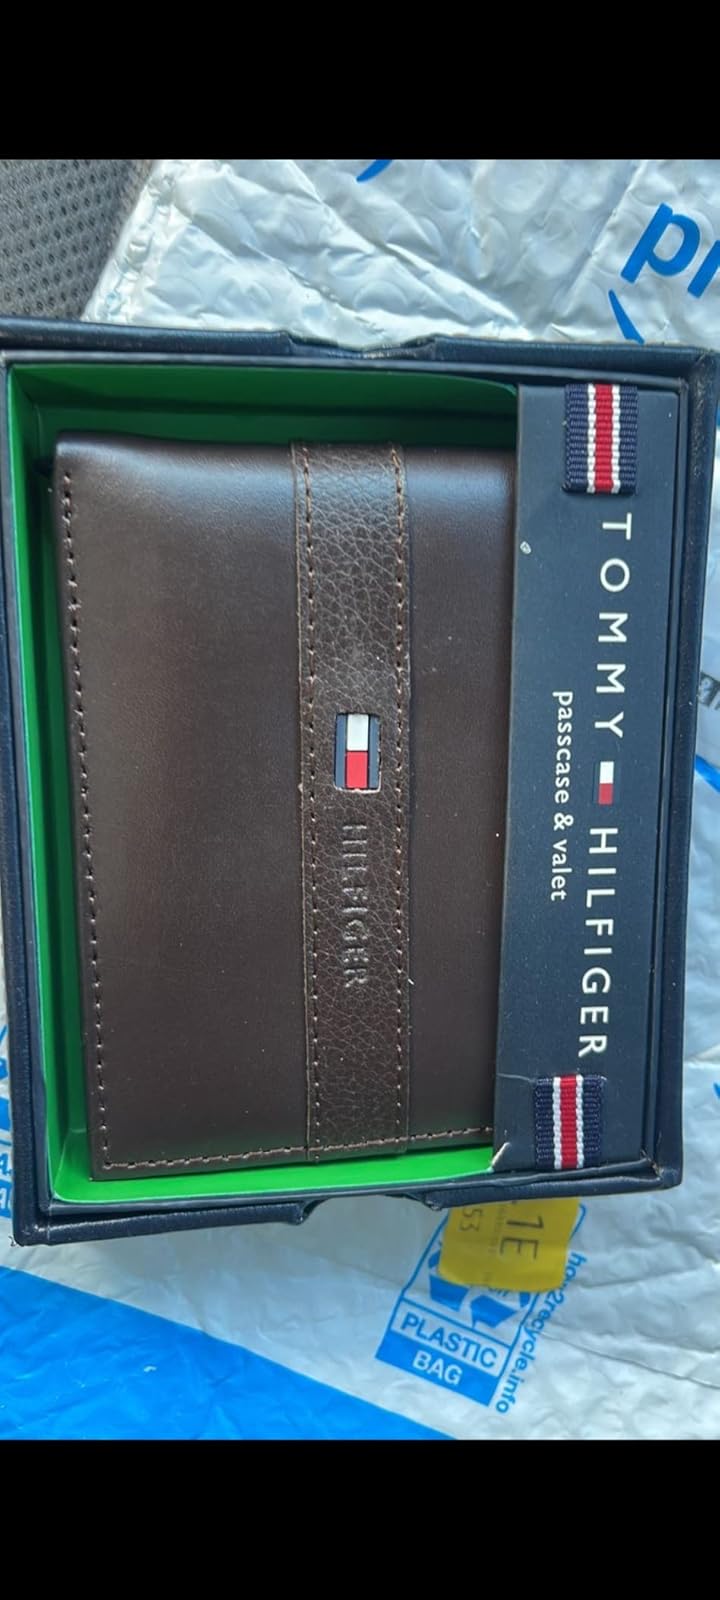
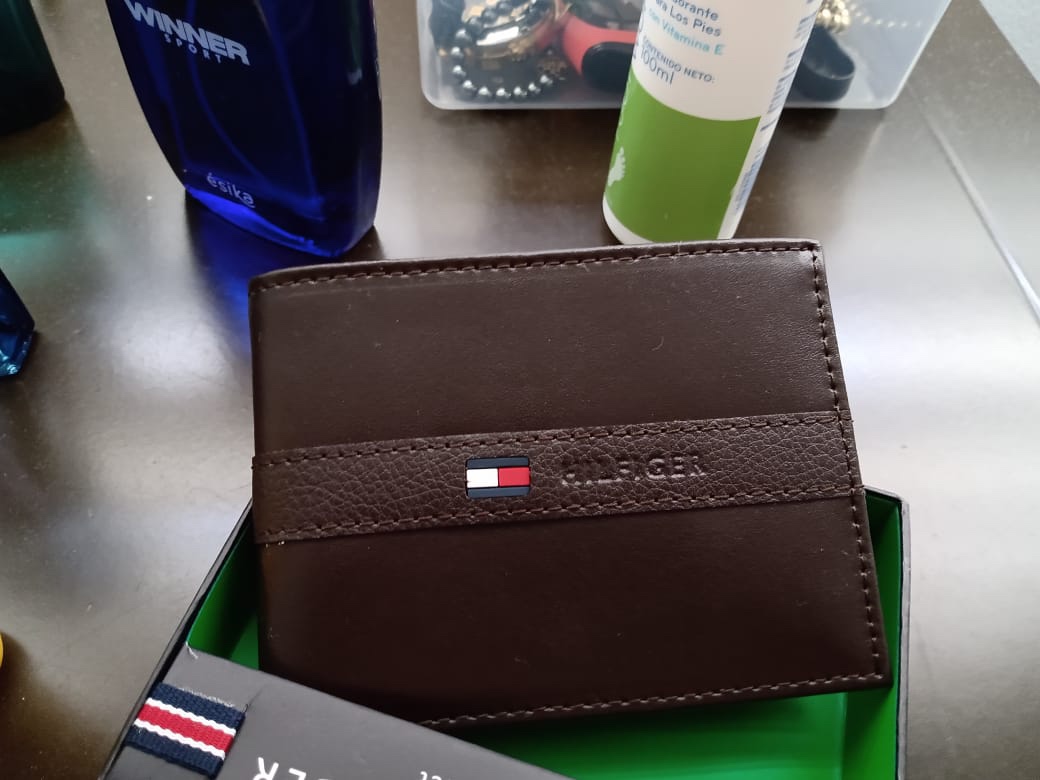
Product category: accessories_wallet
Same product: yes